Granville Street

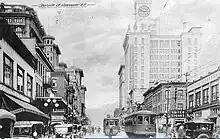
Streetcars on Granville in 1928

Granville Street is a major street in Vancouver, British Columbia, Canada, and part of Highway 99. Granville Street is most often associated with the Granville Entertainment District and the Granville Mall. This street also cuts through residential neighbourhoods like Shaughnessy and Marpole via the Granville Street Bridge.